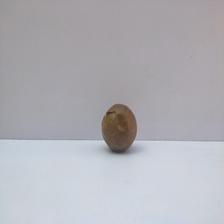
Size: Spoiled